Miami Dolphins

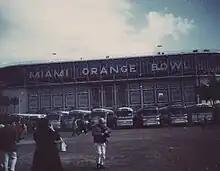
Miami Orange Bowl, the former home of the Dolphins (1966–1986)

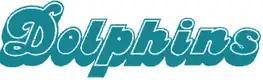
Miami's wordmark logo (1980–1996)

The Dolphins originally played all home games in the Orange Bowl in Miami. They moved to the new Joe Robbie Stadium after the 1986 season. From 1993 to 2011, the Dolphins shared the stadium with Major League Baseball's Florida Marlins (now known as the Miami Marlins). The venue has had multiple naming rights deals since 1996, carrying the names Pro Player Stadium, Dolphins Stadium, Dolphin Stadium, LandShark Stadium, Sun Life Stadium, New Miami Stadium and, as of August 2016, Hard Rock Stadium. The facility is located in Miami Gardens, a suburb of Miami located approximately north of downtown Miami. The Miami Dolphins share Hard Rock Stadium with the NCAA Miami Hurricanes. The 2015–2016 season was the first season in the newly renovated Hard Rock Stadium. The Dolphins spent more than two years and over $400 million on a major overhaul to Hard Rock Stadium. Every seat was replaced and the lower-level seats were moved closer to the field. There are roughly 10,000 fewer seats.